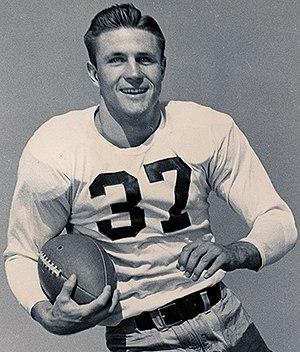
Ewell Doak Walker Jr est un joueur américain de football américain évoluant au poste de halfback et de kicker/punter.